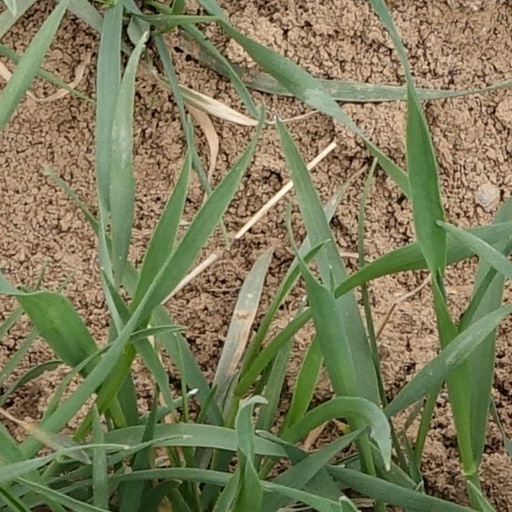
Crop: wheat